HMAS Jervis Bay (AKR 45)

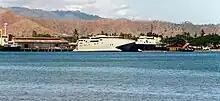
HMAS "Jervis Bay" in Dili in October 1999

Based in Darwin after commissioning, "Jervis Bay" was in a fortuitous position to respond to the 1999 East Timorese crisis, and was used to provide logistic support to the Australian-led INTERFET peacekeeping taskforce. The catamaran was the first RAN ship to reach Dili; deploying 3RAR to the city's damaged docks on 12 September. "Jervis Bay" was then used to transport soldiers and equipment between Darwin and Dili: she was capable of sailing the in around 11 hours at an average speed of approximately . The catamaran was also used to transport humanitarian aid, and relocate displaced persons.